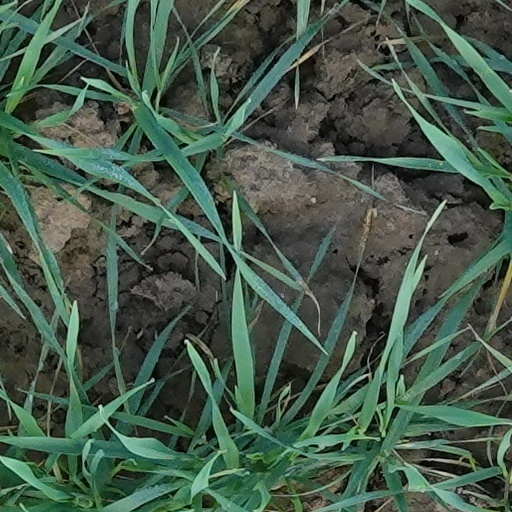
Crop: wheat